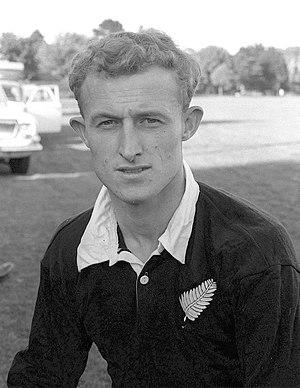
Ralph Walter Caulton, né le 10 janvier 1937 à Wellington, est un joueur de rugby à XV international néo-zélandais évoluant au poste de trois quart aile.